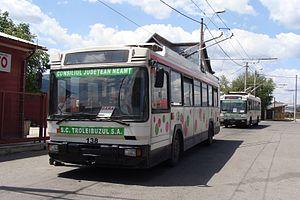
Les Trolleybus 138 et 139
Le réseau de trolleybus de Piatra Neamț a été mis en service en 1995 à Piatra Neamț en Roumanie.